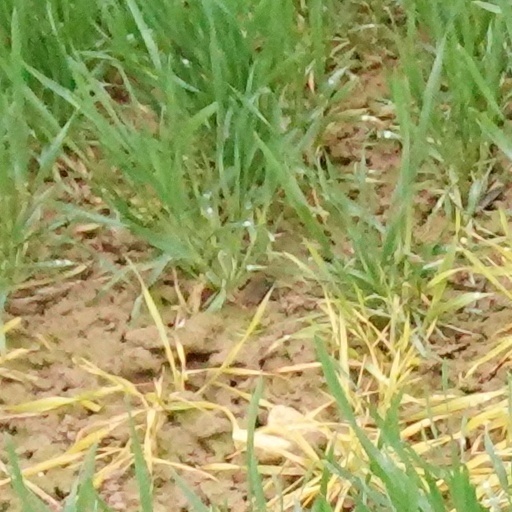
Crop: wheat